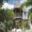
Label: house